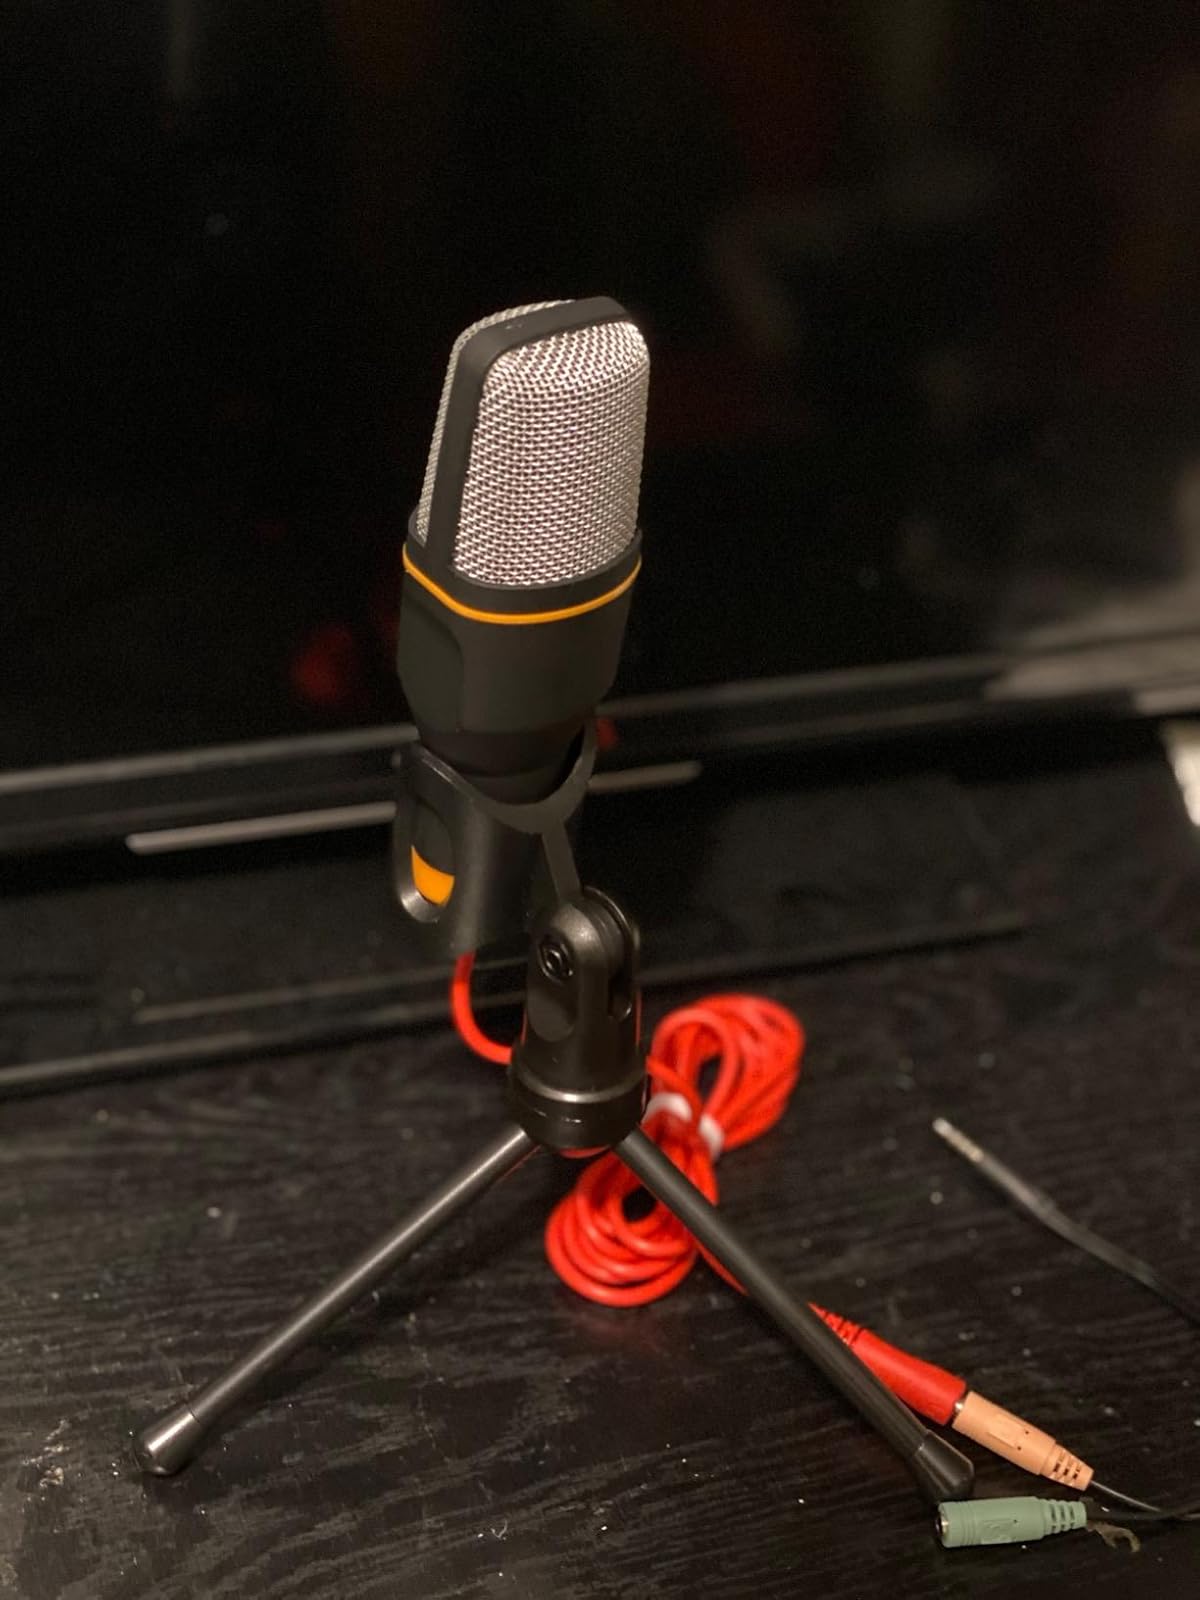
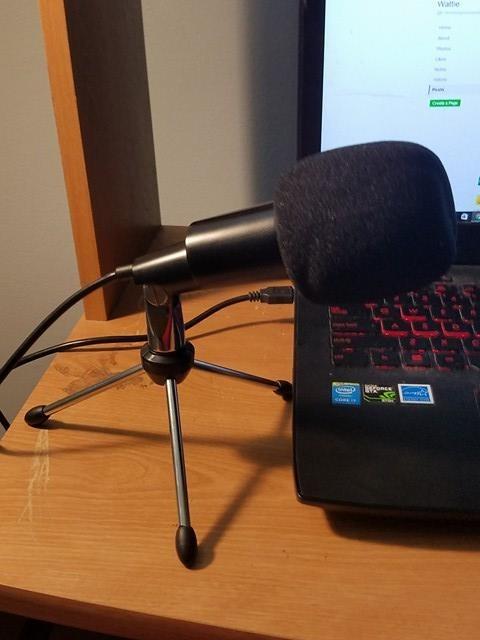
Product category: microphone
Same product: no